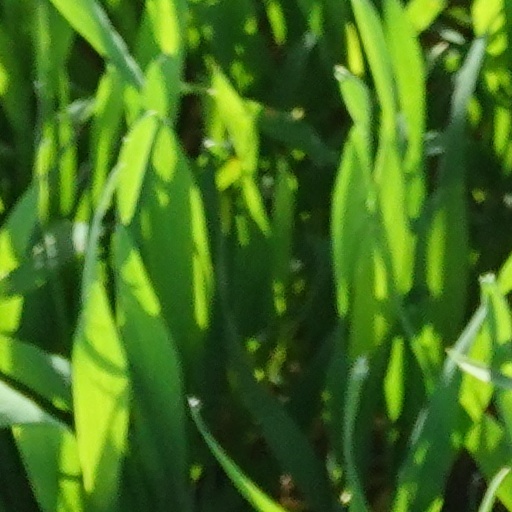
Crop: wheat